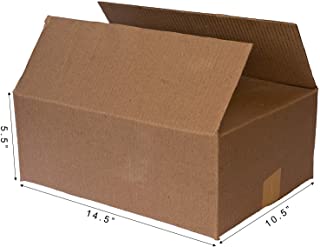
Label: cardboard